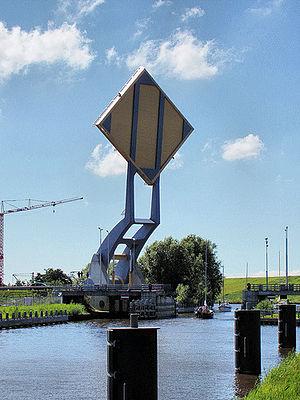
Cet article dresse une liste de ponts remarquables des Pays-Bas, tant par leurs caractéristiques dimensionnelles, que par leur intérêt architectural ou historique. La catégorie lien donne la classification de l'ouvrage parmi ceux présentés et propose un lien vers la fiche technique du pont sur le site Structurae, base de données et galerie internationale d'ouvrages d'art. La liste peut être triée selon les différentes entrées du tableau pour voir ainsi les ponts en arc ou les ouvrages les plus récents par exemple. Les colonnes donnant la portée et la longueur, exprimées en mètres, indiquent respectivement la distance entre les pylônes de la travée principale et la longueur totale de l'ouvrage, viaducs d'accès compris.
Le Slauerhoffbrug est un pont situé à Leeuwarden aux Pays-Bas.